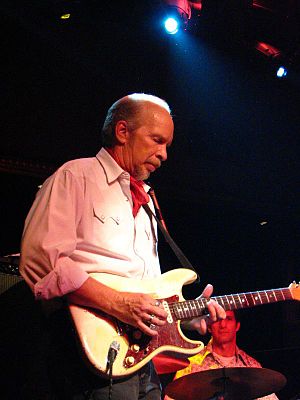
The Blasters
The Blasters er et Rock'n'Roll/Rockabilly/Blues-band fra USA.